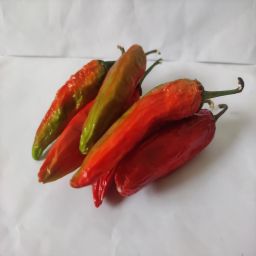
Crop: New Mexico Green Chile
Quality: Dried